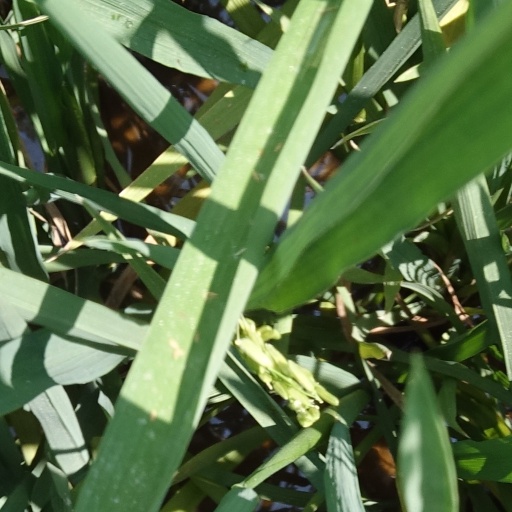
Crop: rice